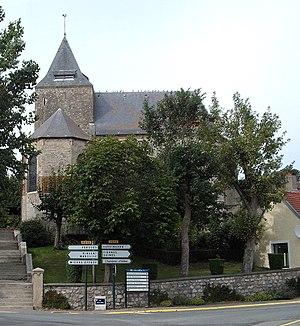
Rety orthographiée localement Réty, est une commune française située dans le département du Pas-de-Calais en région Hauts-de-France.
Cet article recense une partie des monuments historiques du Pas-de-Calais, en France.
Cet article recense les monuments historiques français classés en 1913.